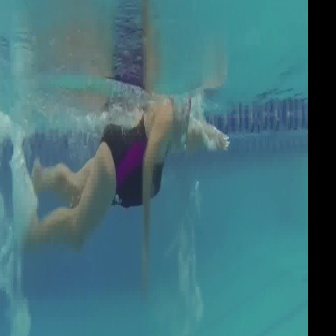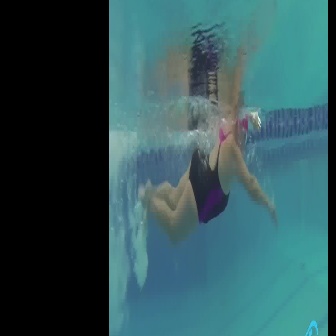
  Please identify the target specified by the bounding box [22,82,229,289] in the first image and locate it in the second image. Return the coordinates in [x_min,y_min,x_max,y_max] format.
Answer: [137,100,279,241]